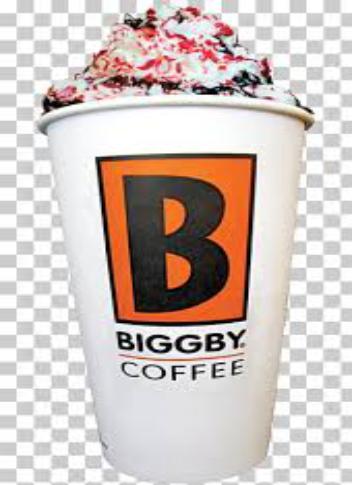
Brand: Biggby Coffee
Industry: Food